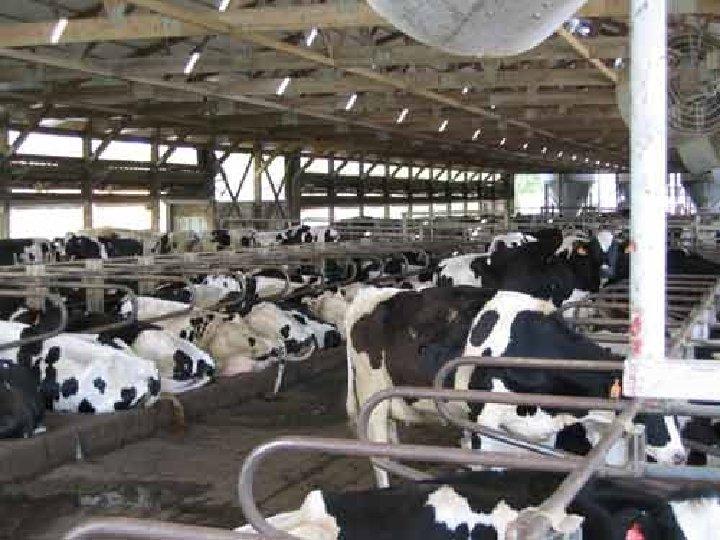
Kuna banda kubwa limejaa ng'ombe.Ng'ombe wanaonekana wanalisha ili wapate virutubisho na kuongeza uzalishaji wa mazao ya ng'ombe.Ng'ombe wapo kwa wingi,ili uzalishaji  uwe mwingi.